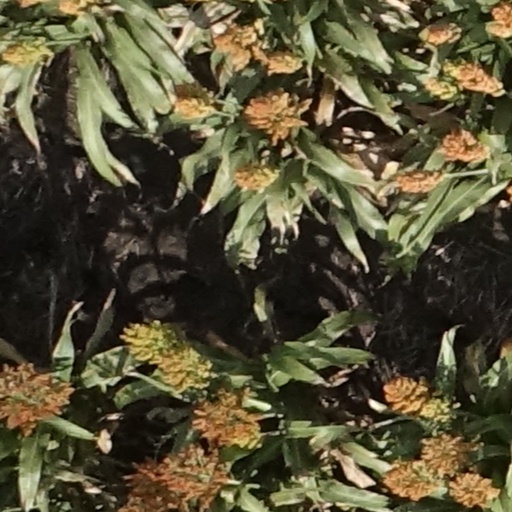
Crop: sorghum